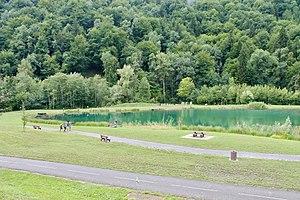
Parc des Berges de la Chaise depuis l'ancienne voie ferrée.
Ugine est une commune française située dans le département de la Savoie, en région Auvergne-Rhône-Alpes.